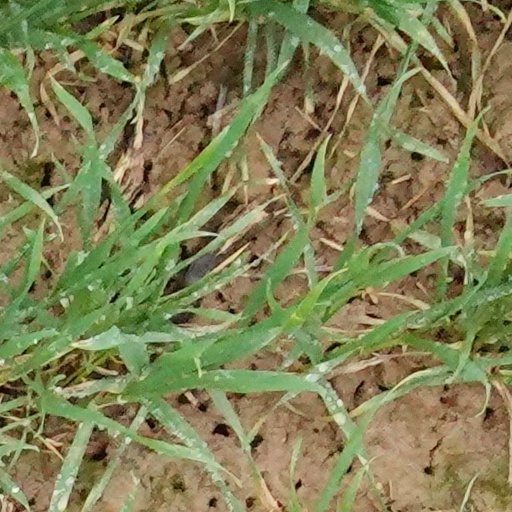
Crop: wheat